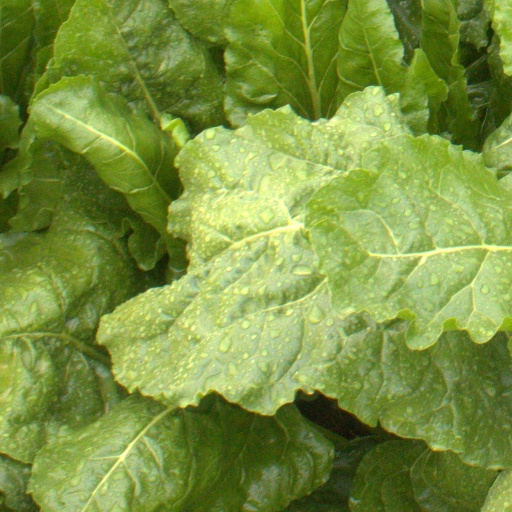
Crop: sugar beet